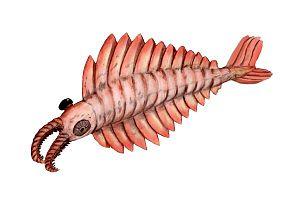
L'erreur scientifique consiste en un raisonnement ou une procédure ne respectant pas un ensemble de règles reconnues par la communauté scientifique. À la différence de la fraude scientifique, elle est involontaire. Elle se retrouve dans tous les domaines des sciences sous de multiples formes. Les erreurs scientifiques doivent aussi être distinguées des idées reçues du moins toutes celles qui ne sont pas partagées par une partie de la communauté scientifique.